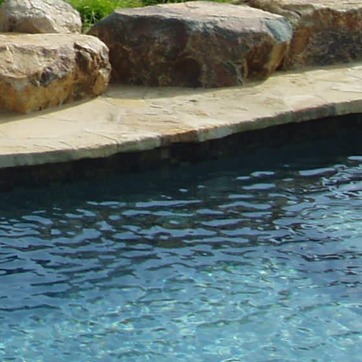
Material: water